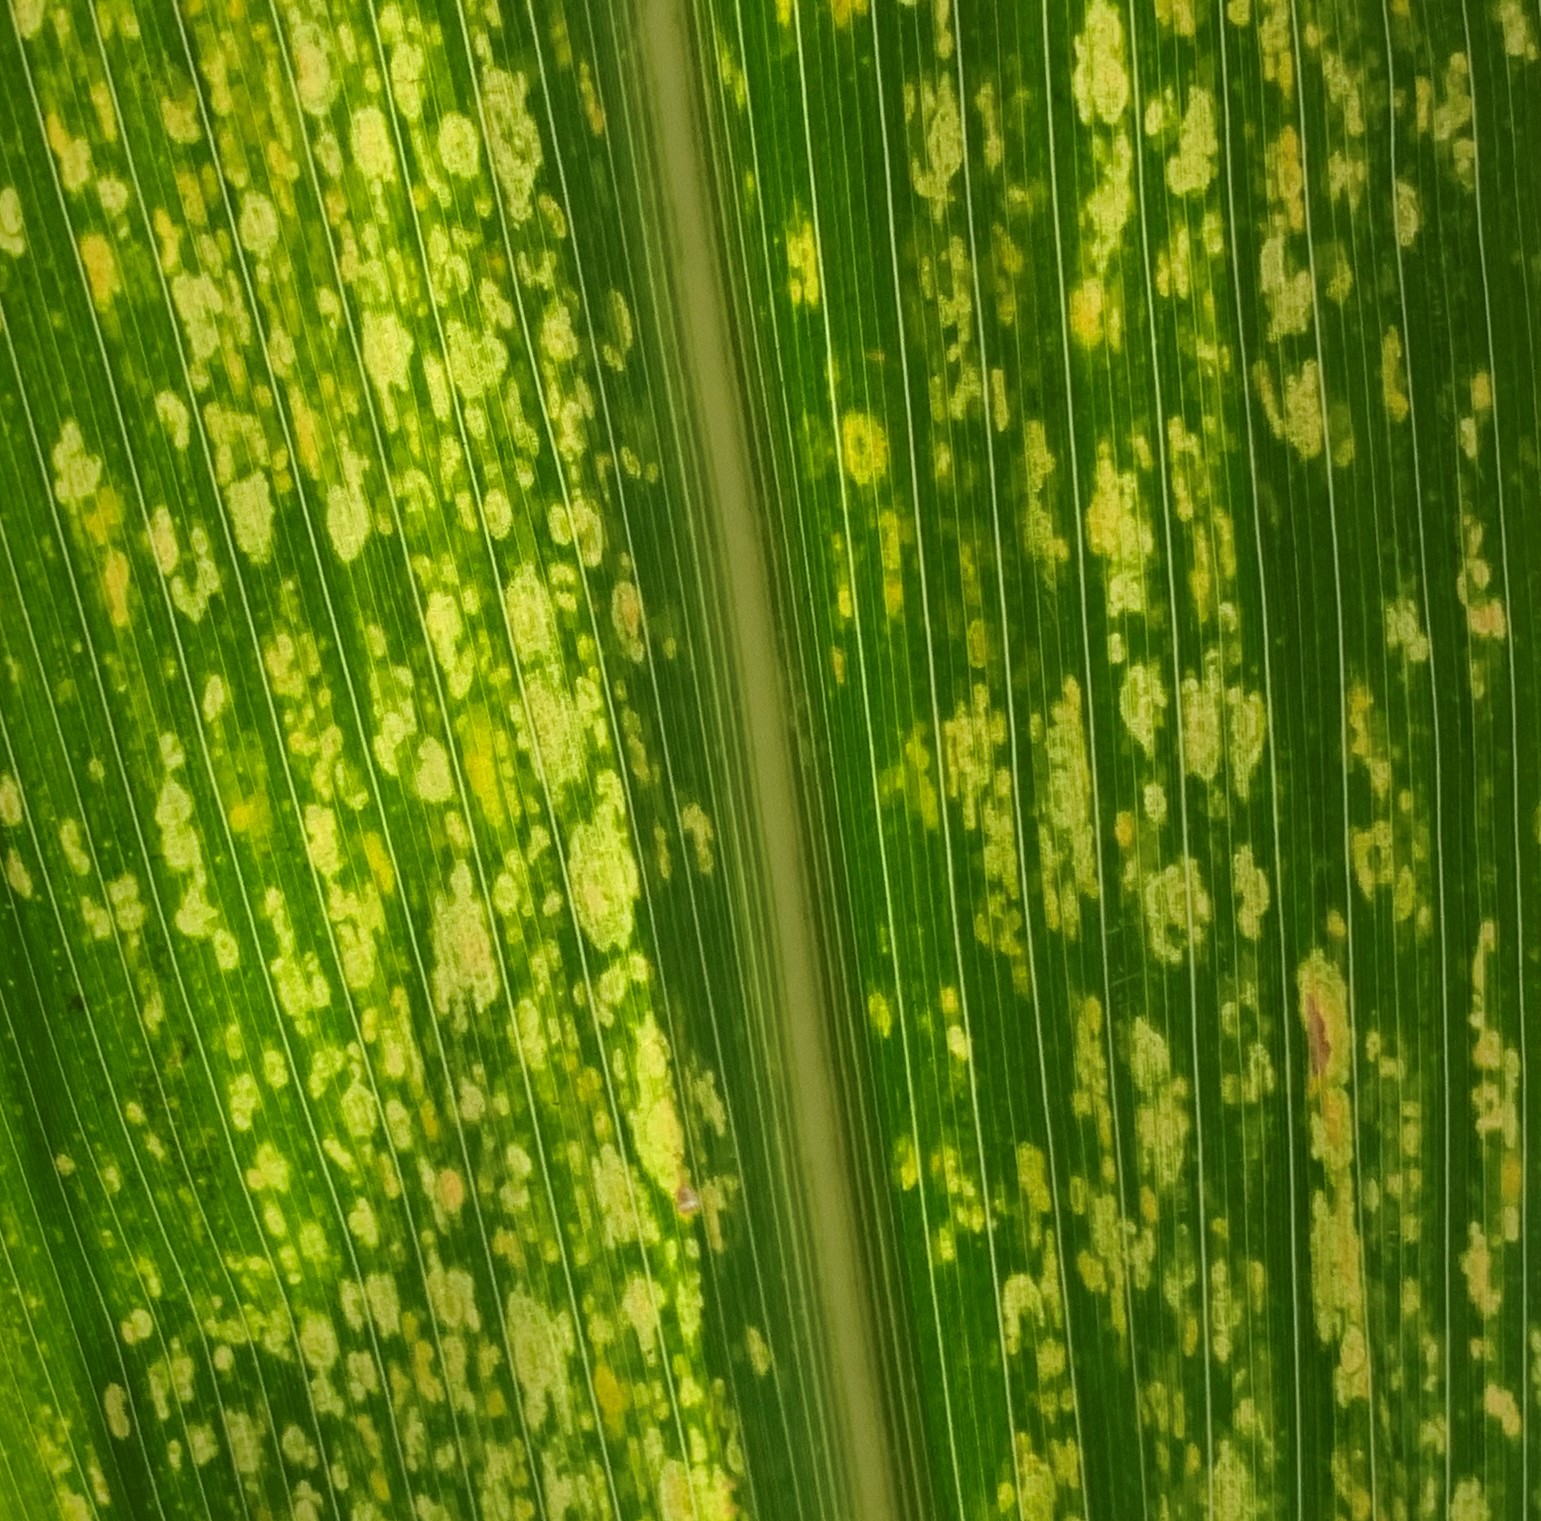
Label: MLN